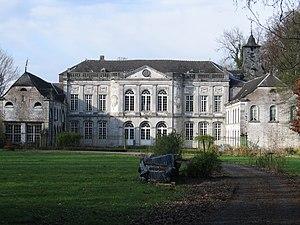
Le château de Hasselbrouck est situé dans le village de Hasselbrouck dans la section de Goyer. Le château est localisé au cœur de la Hesbaye, sur la frontière linguistique.
Cette liste non exhaustive répertorie les principaux châteaux en Belgique.
Hasselbrouck est un hameau des provinces belges du Limbourg et de Liège. Le hameau est situé sur le territoire de Goyer et Corswarem, respectivement des sections de Gingelom et Berloz.